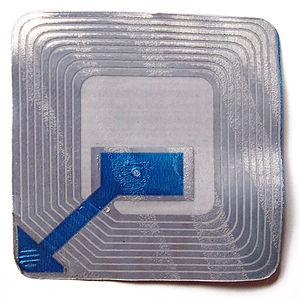
La haute fréquence désigne un spectre de fréquences en ondes électromagnétiques et acoustiques dont le sens est légèrement différent selon le domaine auquel il s'adresse. Cet article s'adresse au domaine des « hautes fréquences » en radiocommunication qui désigne les ondes radio dont la fréquence est comprise entre 3 MHz et 30 MHz. Elles sont également appelées « ondes décamétriques » et « ondes courtes », c'est-à-dire que leur longueur d'onde est comprise entre 10 et 100 mètres. Le terme « ondes courtes » est aussi encore utilisé, en particulier pour la radiodiffusion mondiale, mais ses limites sont moins précises. La portée étant de plusieurs milliers de kilomètres, les communications captées sont très nombreuses.